Edgecliff, New South Wales

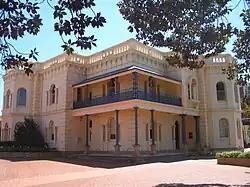
Ascham School, Edgecliff.

Edgecliff is a small suburb in the Eastern Suburbs of Sydney, in the state of New South Wales, Australia. Edgecliff is located 4 kilometres east of the Sydney central business district, in the local government area of the Municipality of Woollahra. The postcode is 2027.